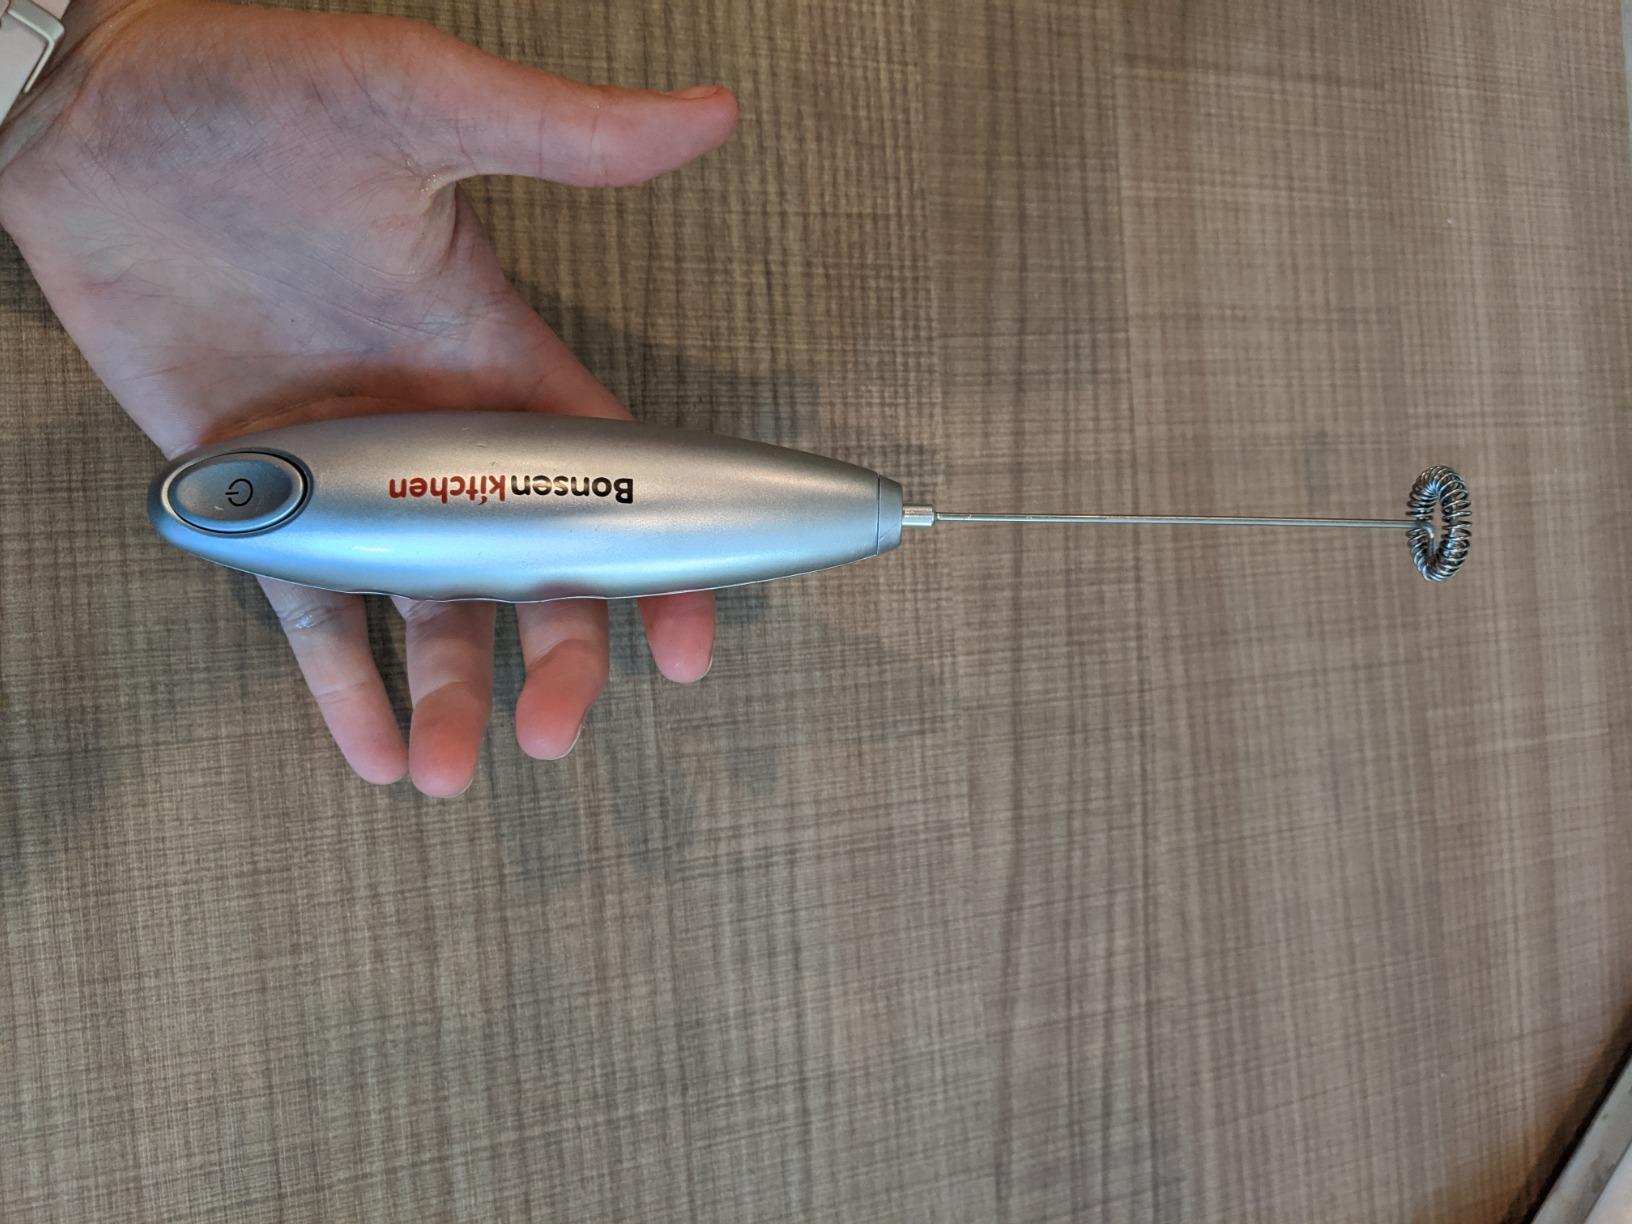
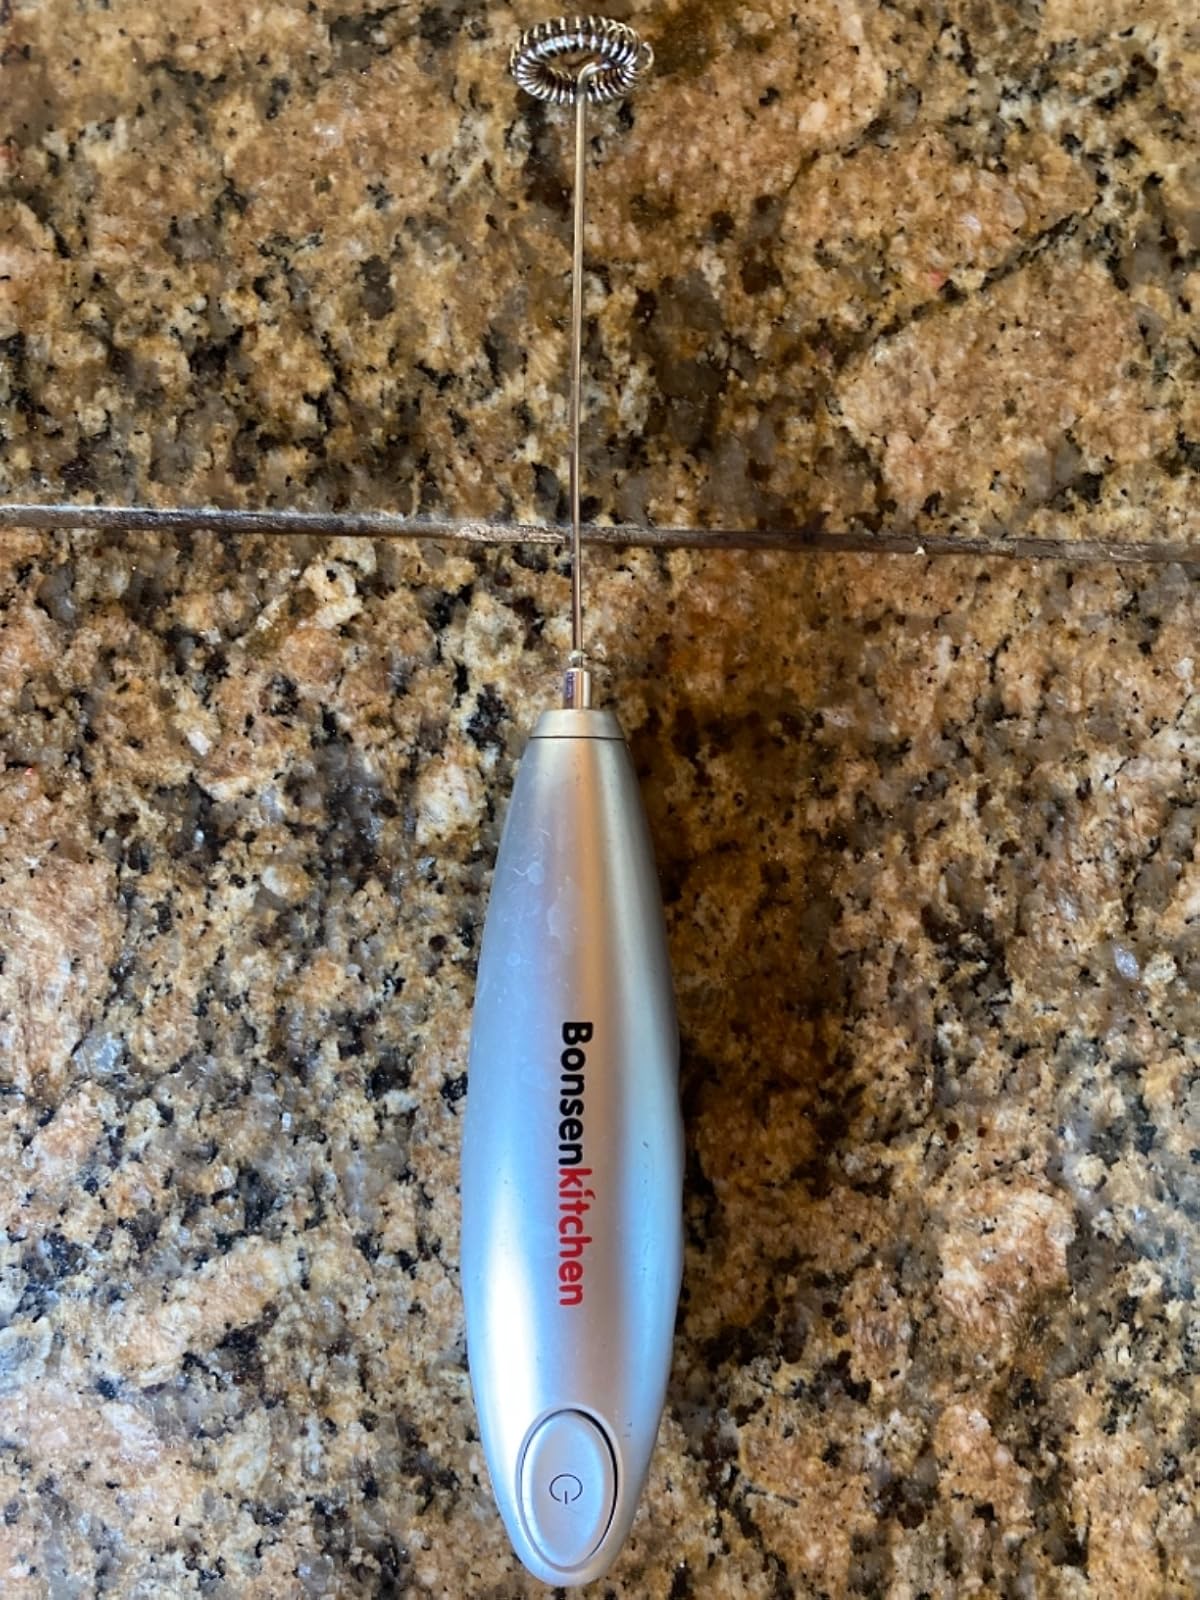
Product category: items_mixer
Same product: yes